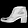
Label: Ankle boot